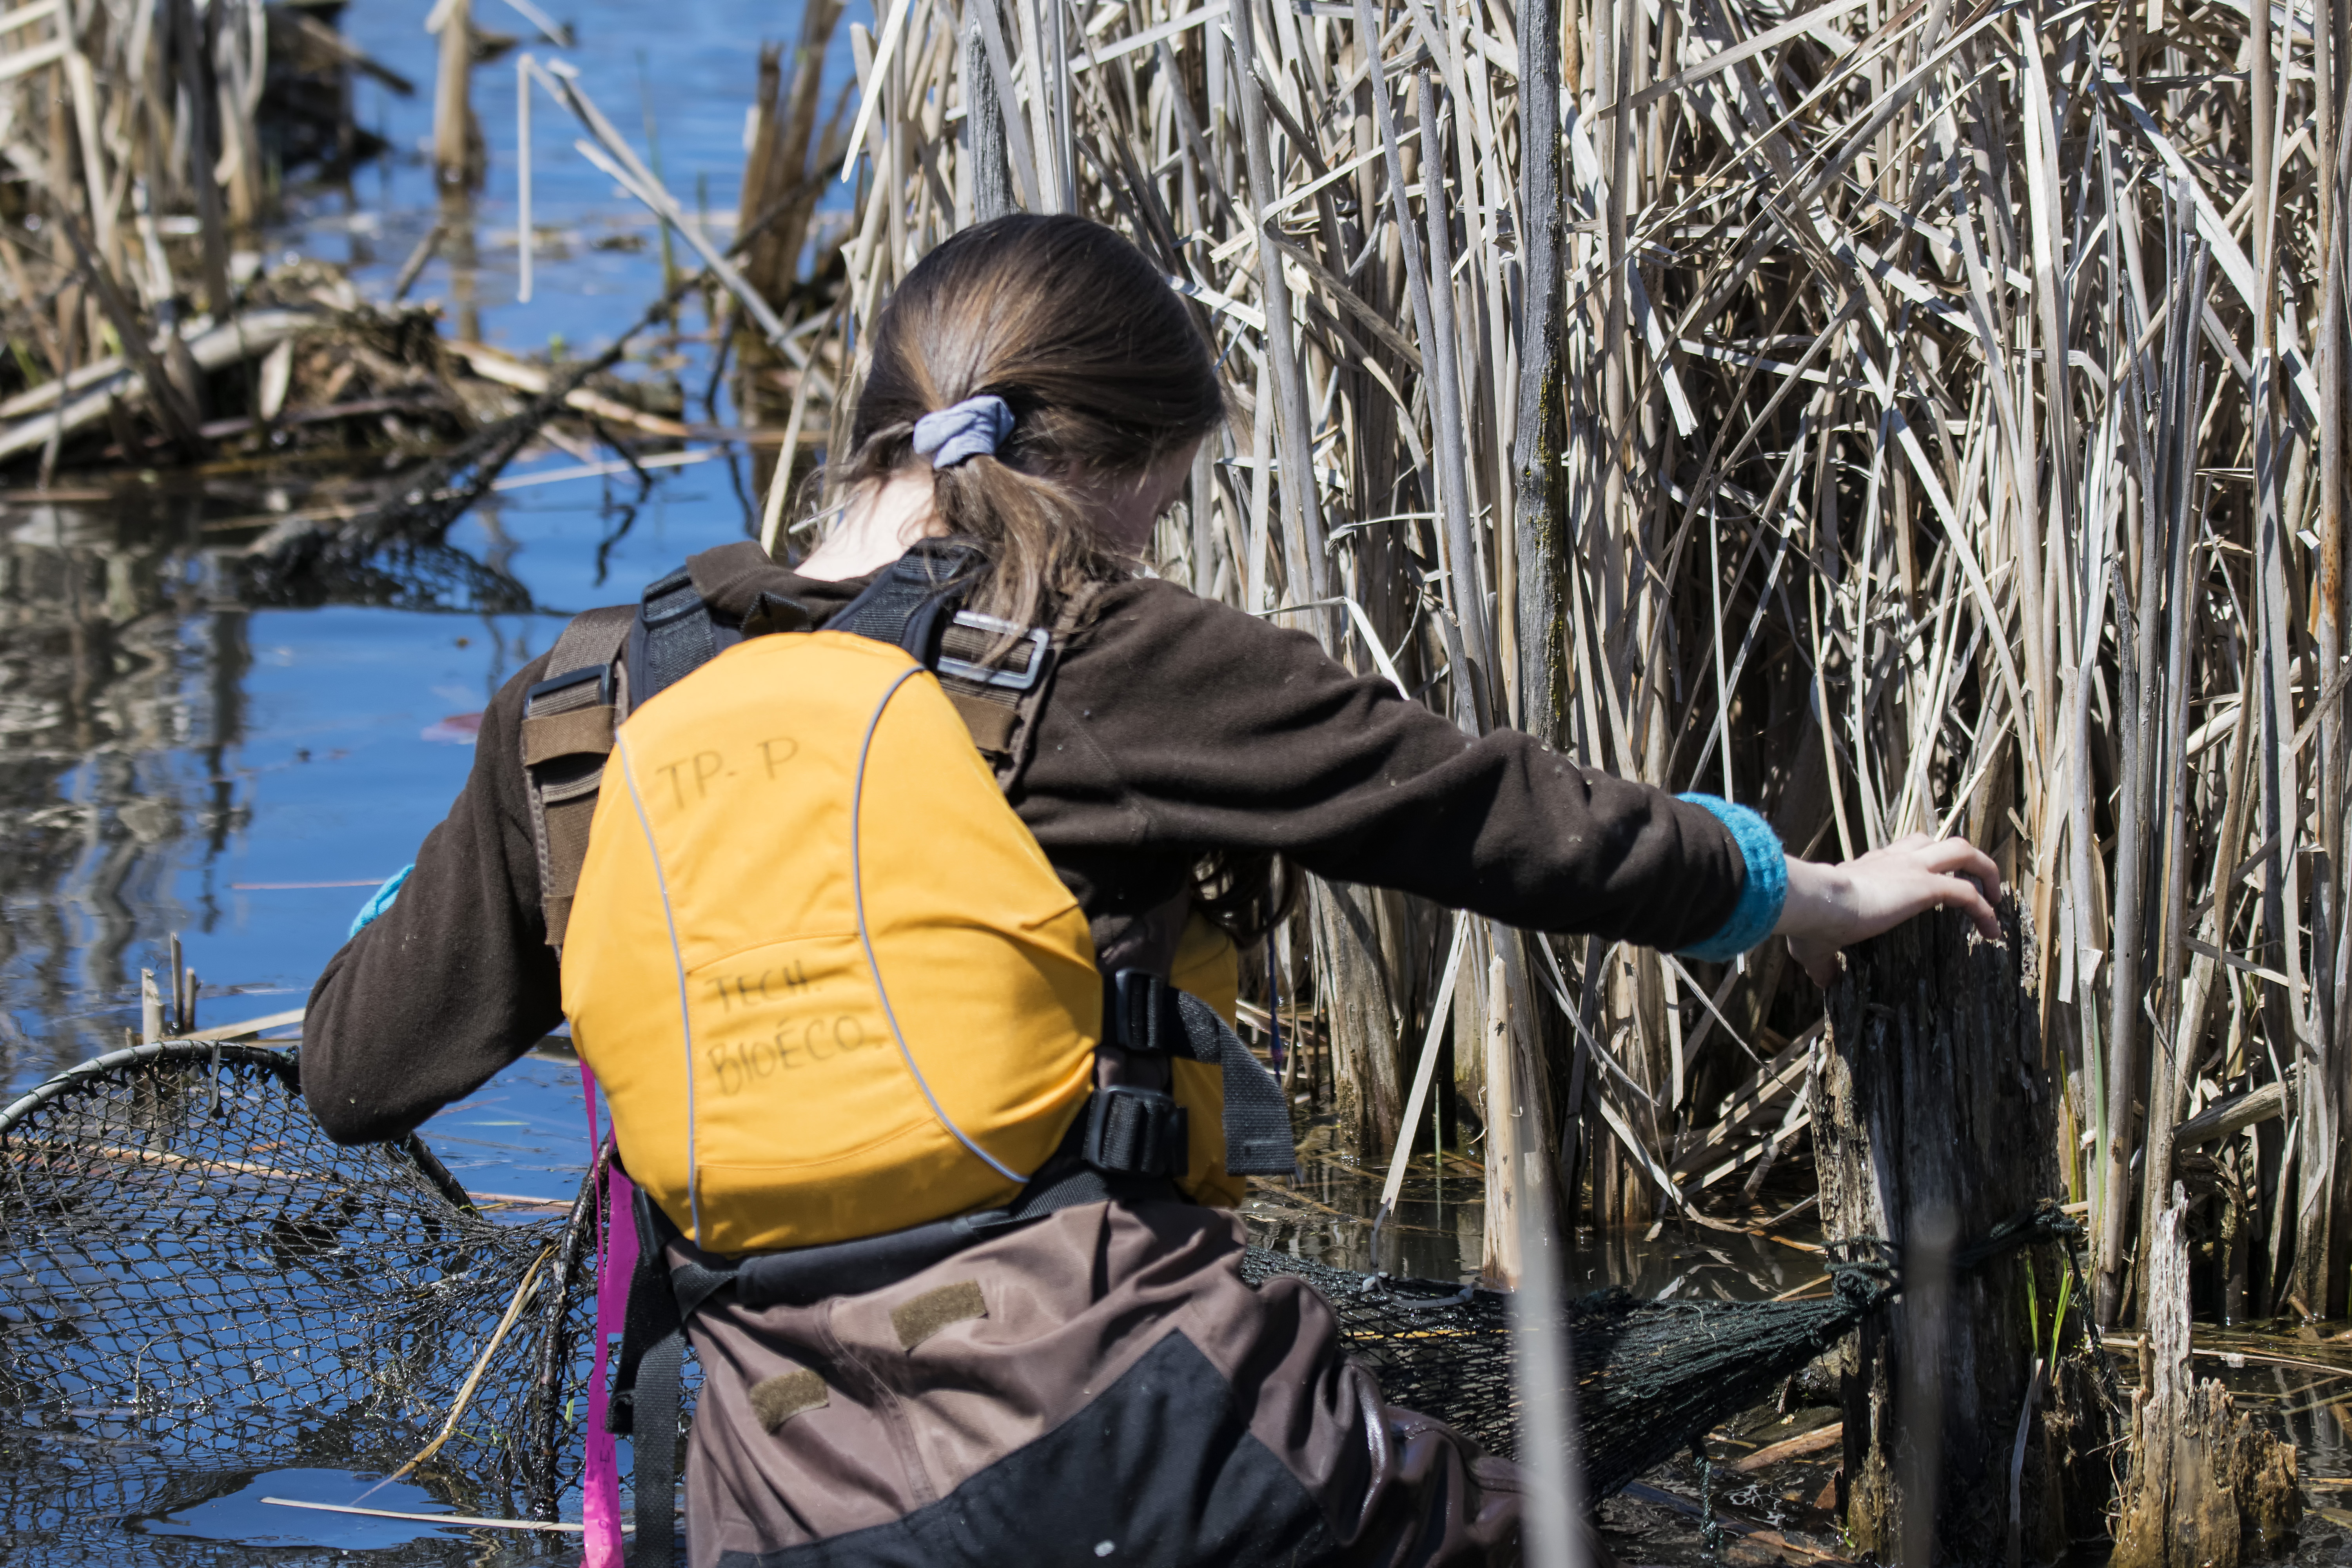
person, winter, spring, season, canada, quebec, personne, sherbrooke